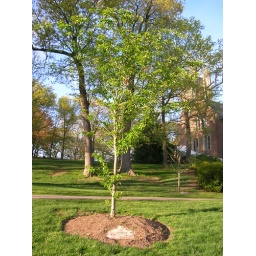
The stone with &amp;quot;2009&amp;quot; engraved in it isn't as clear as I'd hoped it would be in this picture. :(